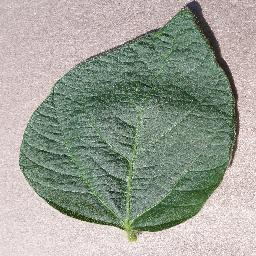
Label: Soybean___healthy